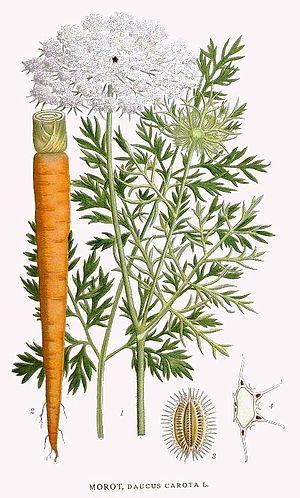
La carotte, Daucus carota subsp. sativus, est une plante bisannuelle de la famille des apiacées, largement cultivée pour sa racine pivotante charnue, comestible, de couleur généralement orangée, consommée comme légume. La carotte représente après la pomme de terre le principal légume-racine cultivé dans le monde. C'est une racine riche en carotène. La carotte est un tubercule d'hypocotyle, c'est-à-dire formé pour partie par l'hypocotyle et pour l'autre partie par la région supérieure de la racine, qui se sont tubérisés.